Bez (musician)

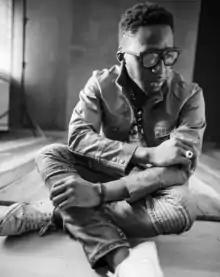

Emmanuel Bez Idakula, known as Bez (born 10 November 1983), is a Nigerian multi-instrumentalist, singer-songwriter and composer, working in a genre known as "alternative soul", a hybrid of soul, rock, jazz and R&B. He was featured in "Pulse" Magazine as number one on the list of "Top 12 Musicians To Look Out For in 2014".